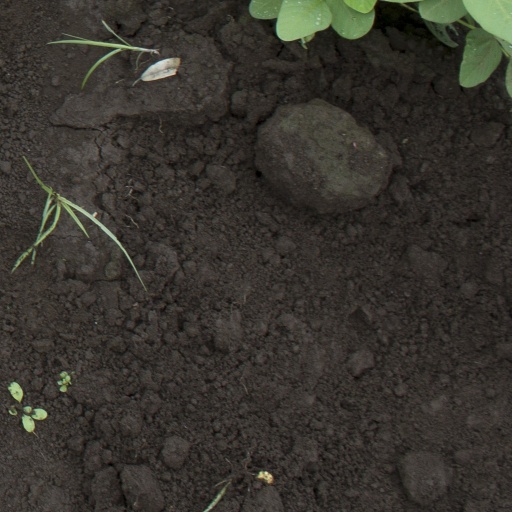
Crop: soybean